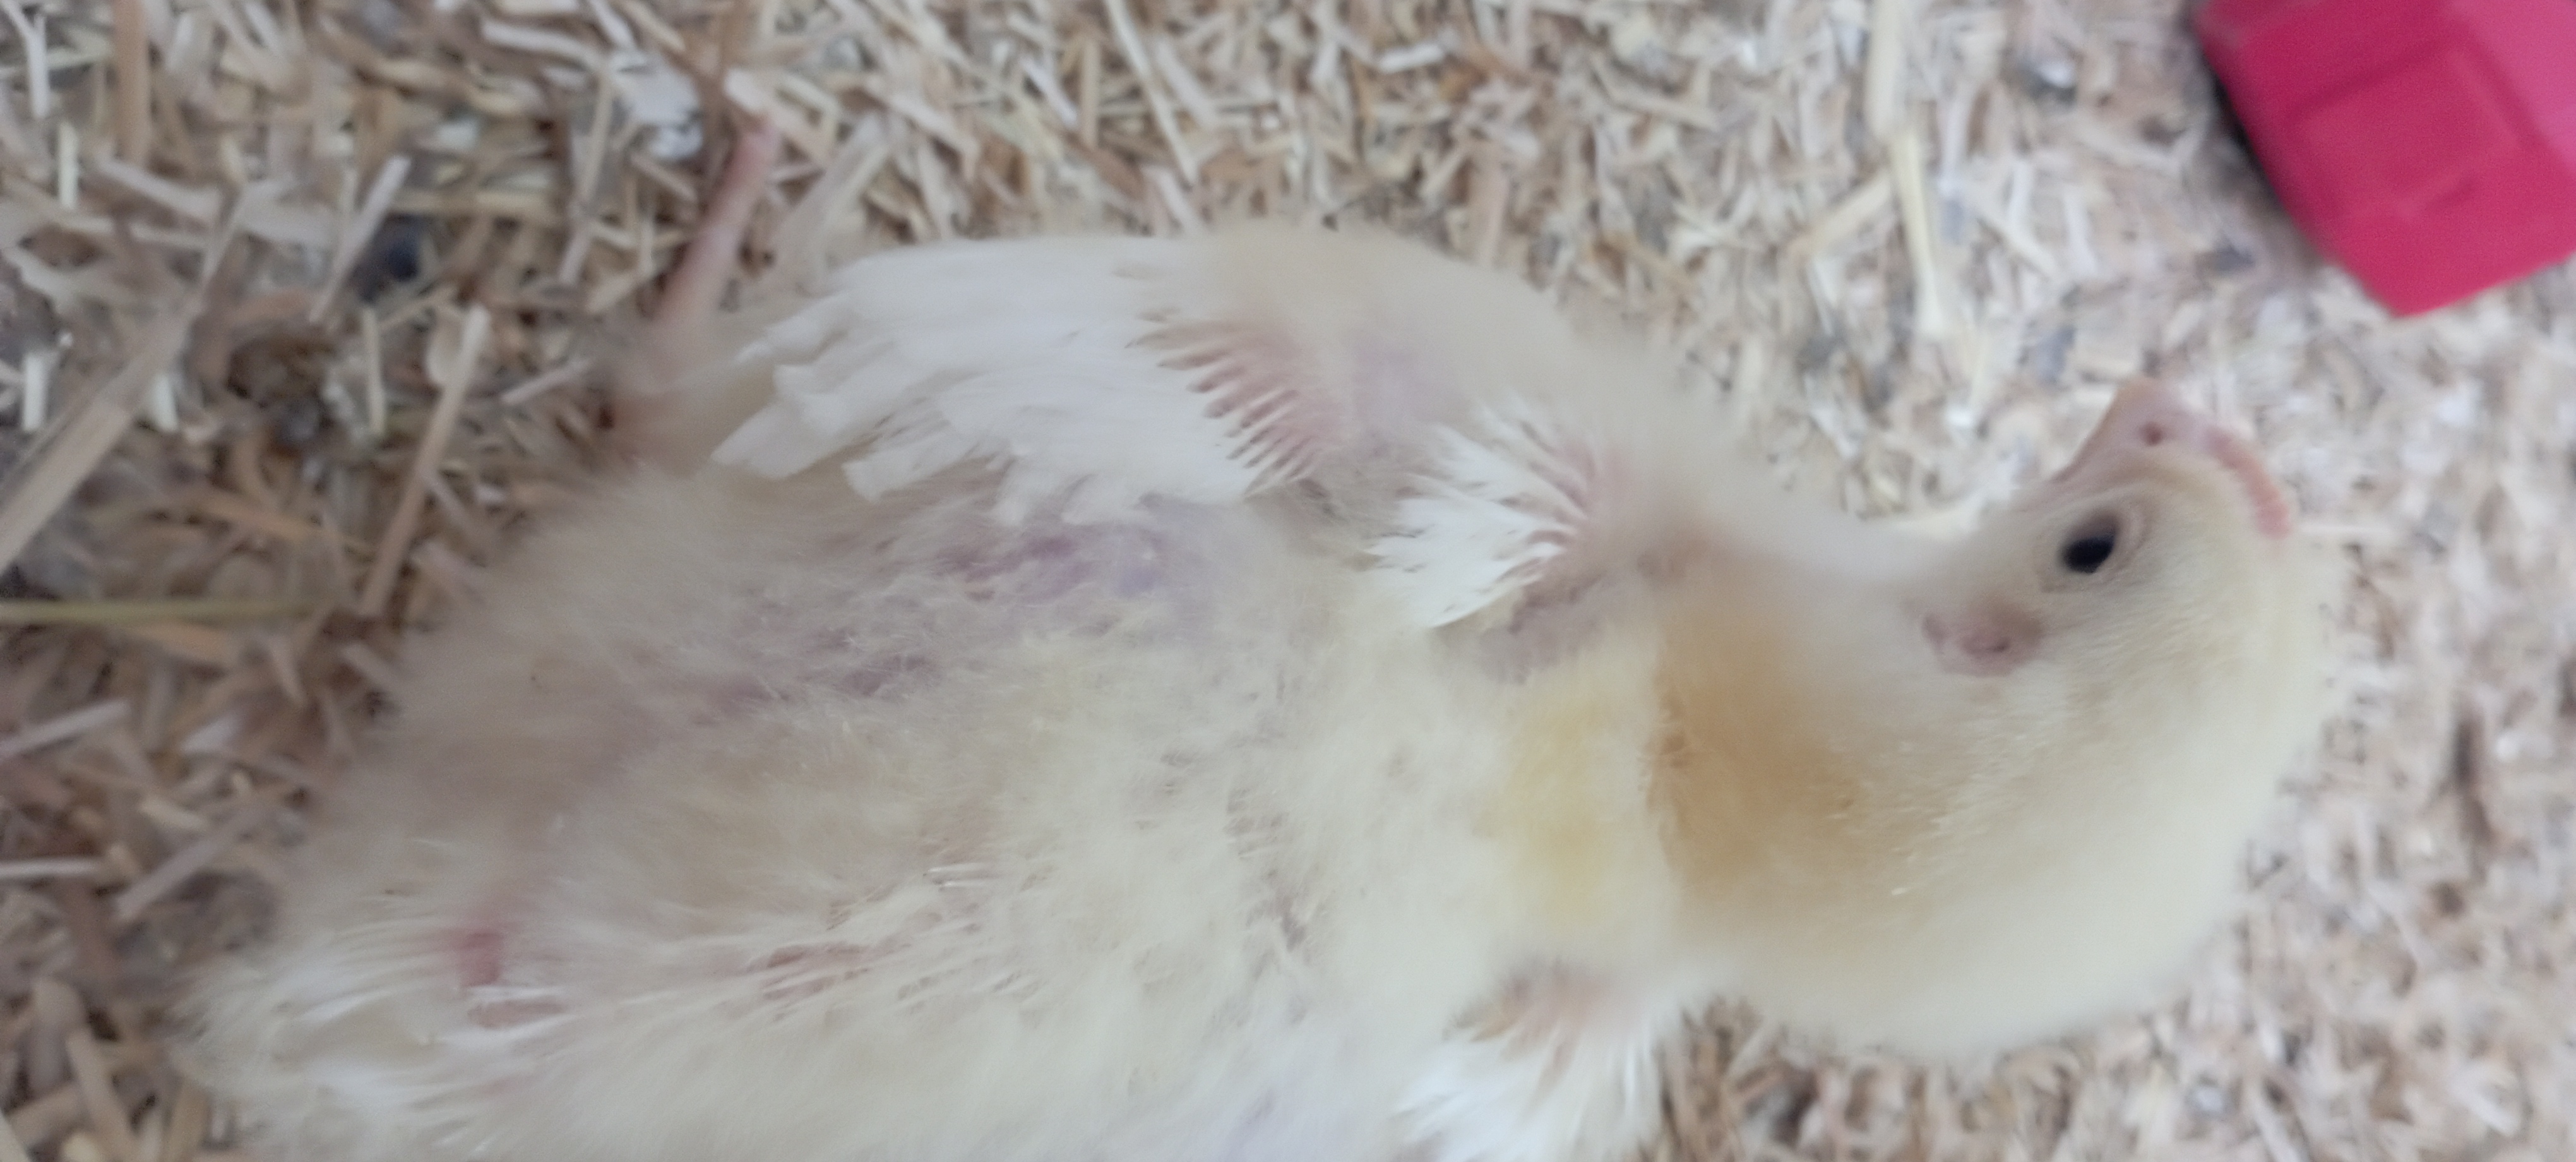
Weight: 509 g